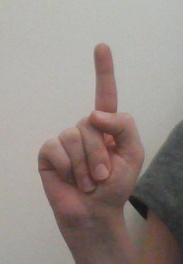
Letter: bb